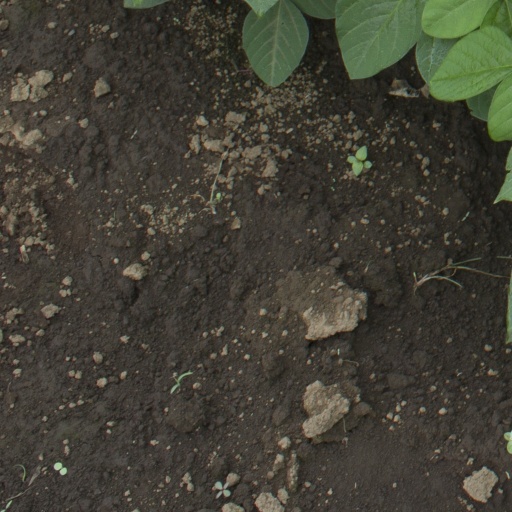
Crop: soybean